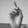
ASL letter: D